Apollo 12

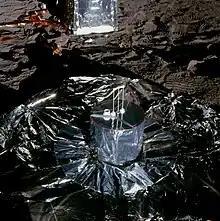
Apollo 12's Passive Seismic Experiment

The Apollo 12 spacecraft consisted of Command Module 108 and Service Module 108 (together Command and Service Modules 108, or CSM–108), Lunar Module 6 (LM–6), a Launch Escape System (LES), and Spacecraft-Lunar Module Adapter 15 (SLA–15). The LES contained three rocket motors to propel the CM to safety in the event of an abort shortly after launch, while the SLA housed the LM and provided a structural connection between the Saturn V and the LM. The SLA was identical to Apollo 11's, while the LES differed only in the installation of a more reliable motor igniter.